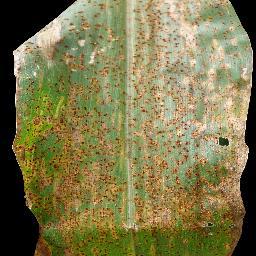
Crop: corn
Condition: (maize)_common_rust